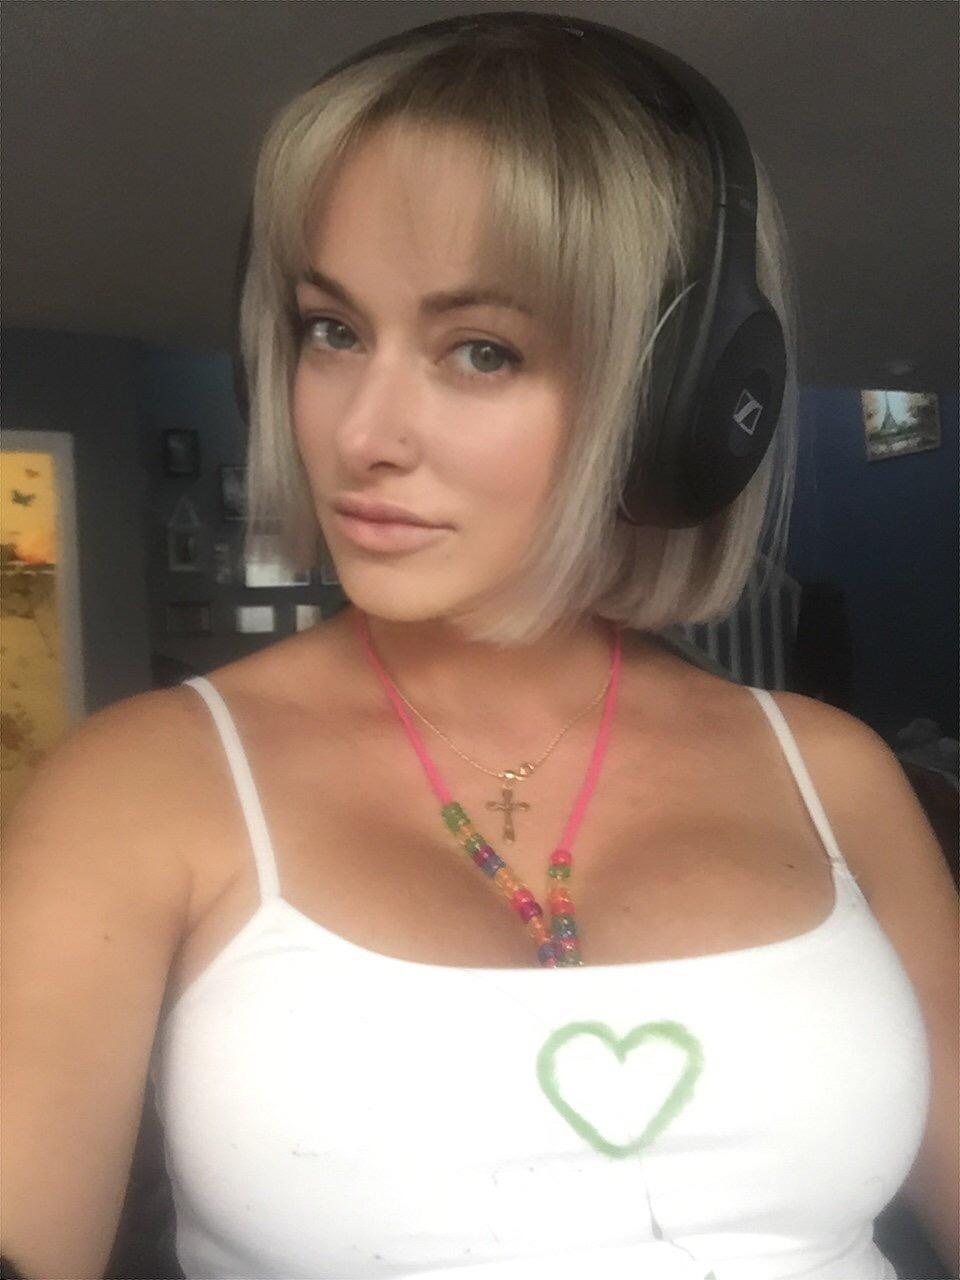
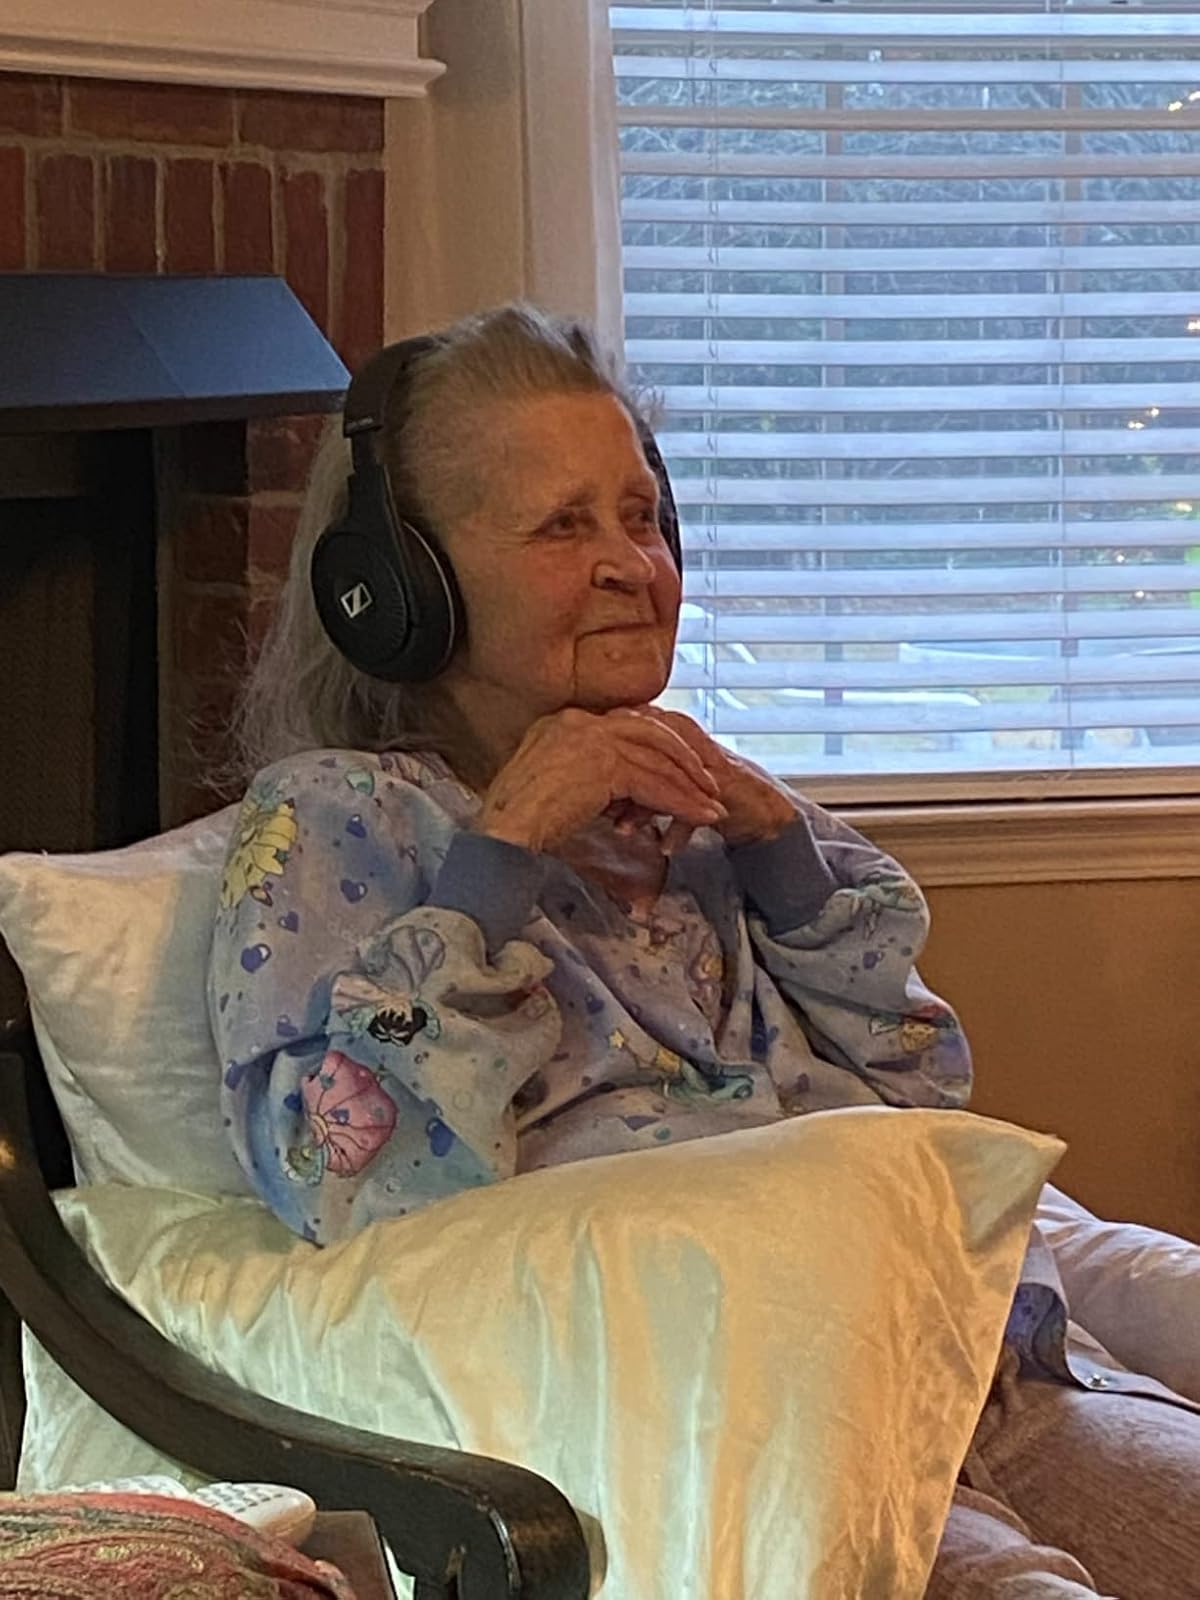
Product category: headphones
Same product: yes